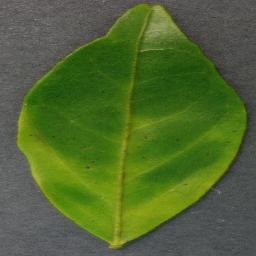
Label: Orange___Haunglongbing_(Citrus_greening)